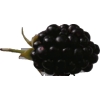
Label: blackberry